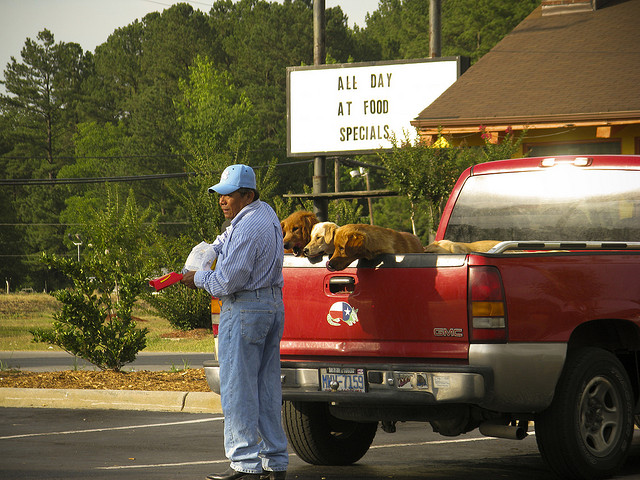
A man standing by red truck with three dogs in truck bed

A man standing behind a red pickup truck with three dogs in back.

A man preparing to feed his dogs in the back of his truck.

A man with three dogs in the back of a truck.